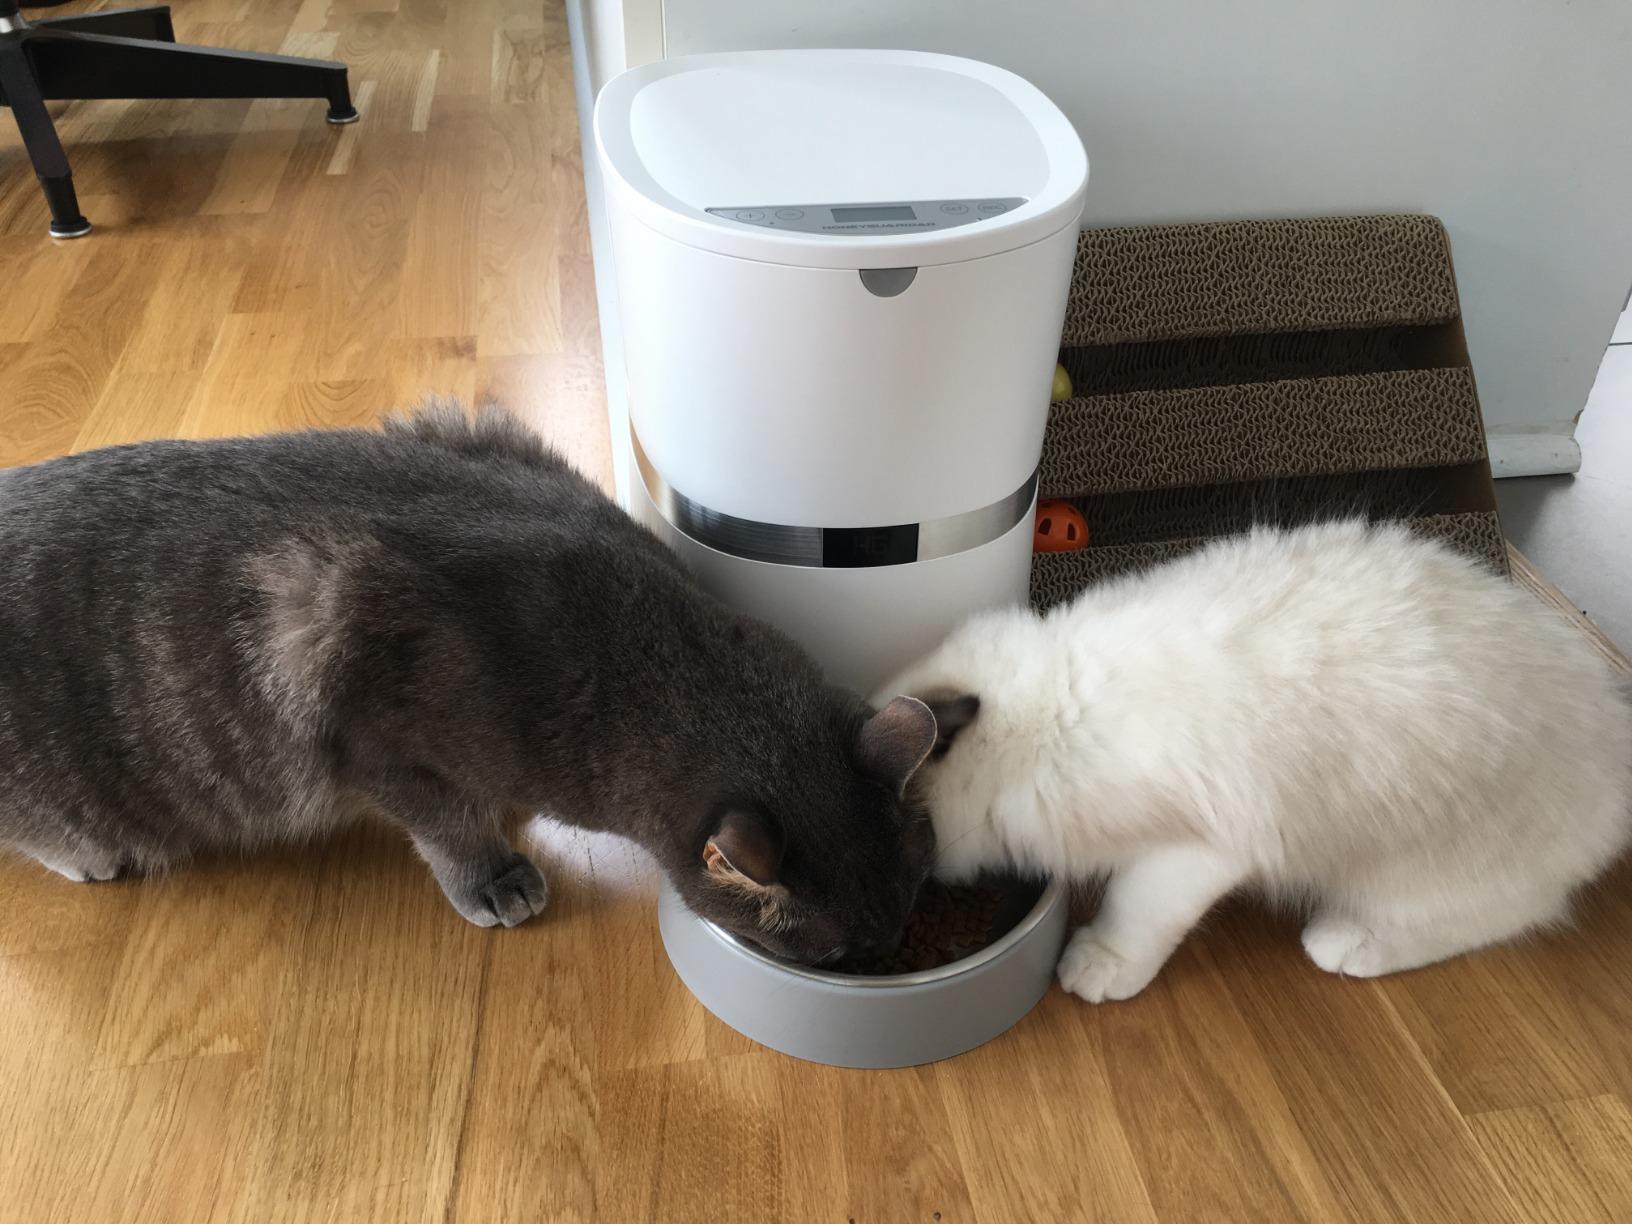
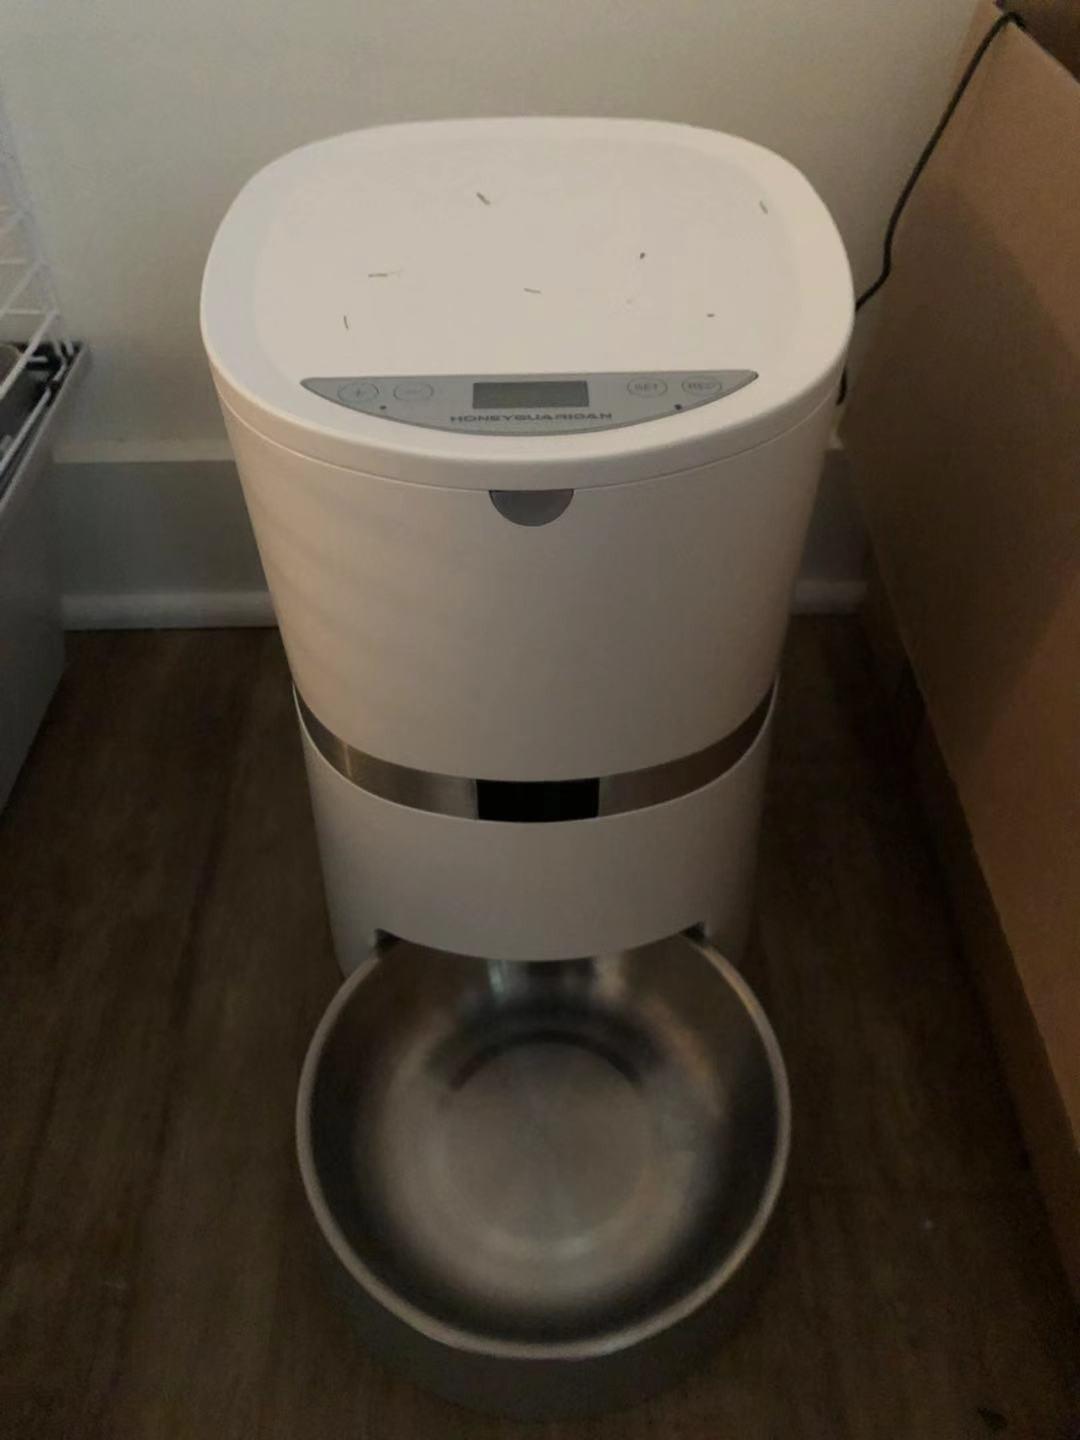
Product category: items_feeder
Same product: yes